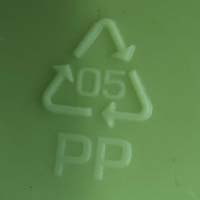
Plastic recycling code class: 5_polypropylene_PP